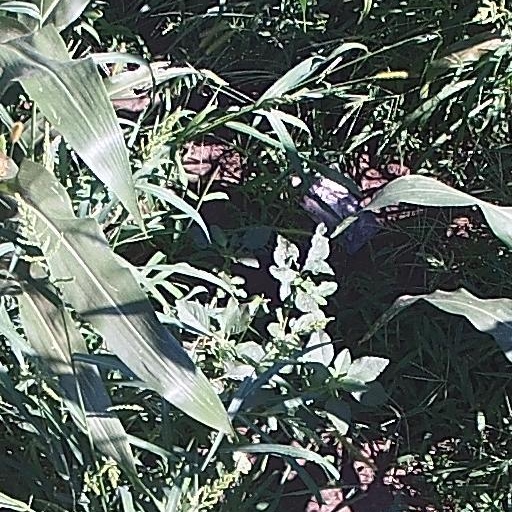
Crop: maize; corn